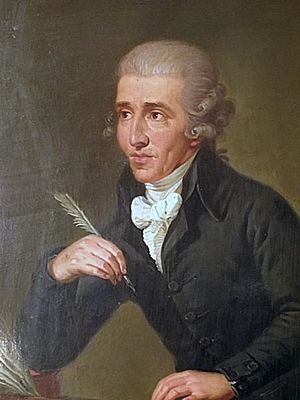
Joseph Haydn
Joseph Haydn af Ludwig Guttenbrunn ca. 1770.
Joseph Haydn af Ludwig Guttenbrunn c. 1770.
Joseph Haydn var en østrigsk komponist. Haydn skabte sonateformen og den klassiske symfoni i fire satser. Han indledte wienerklassikken og komponerede over 100 symfonier.